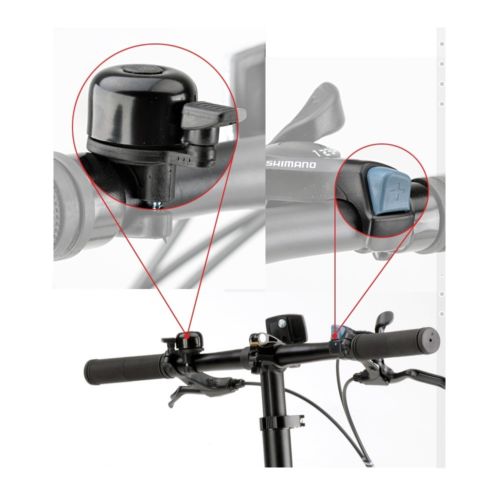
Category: bicycle